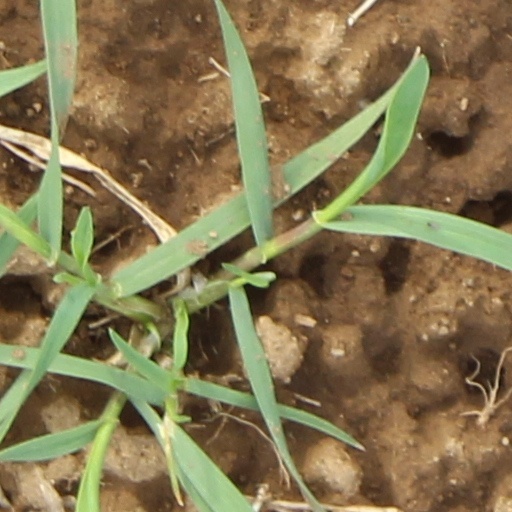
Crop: wheat